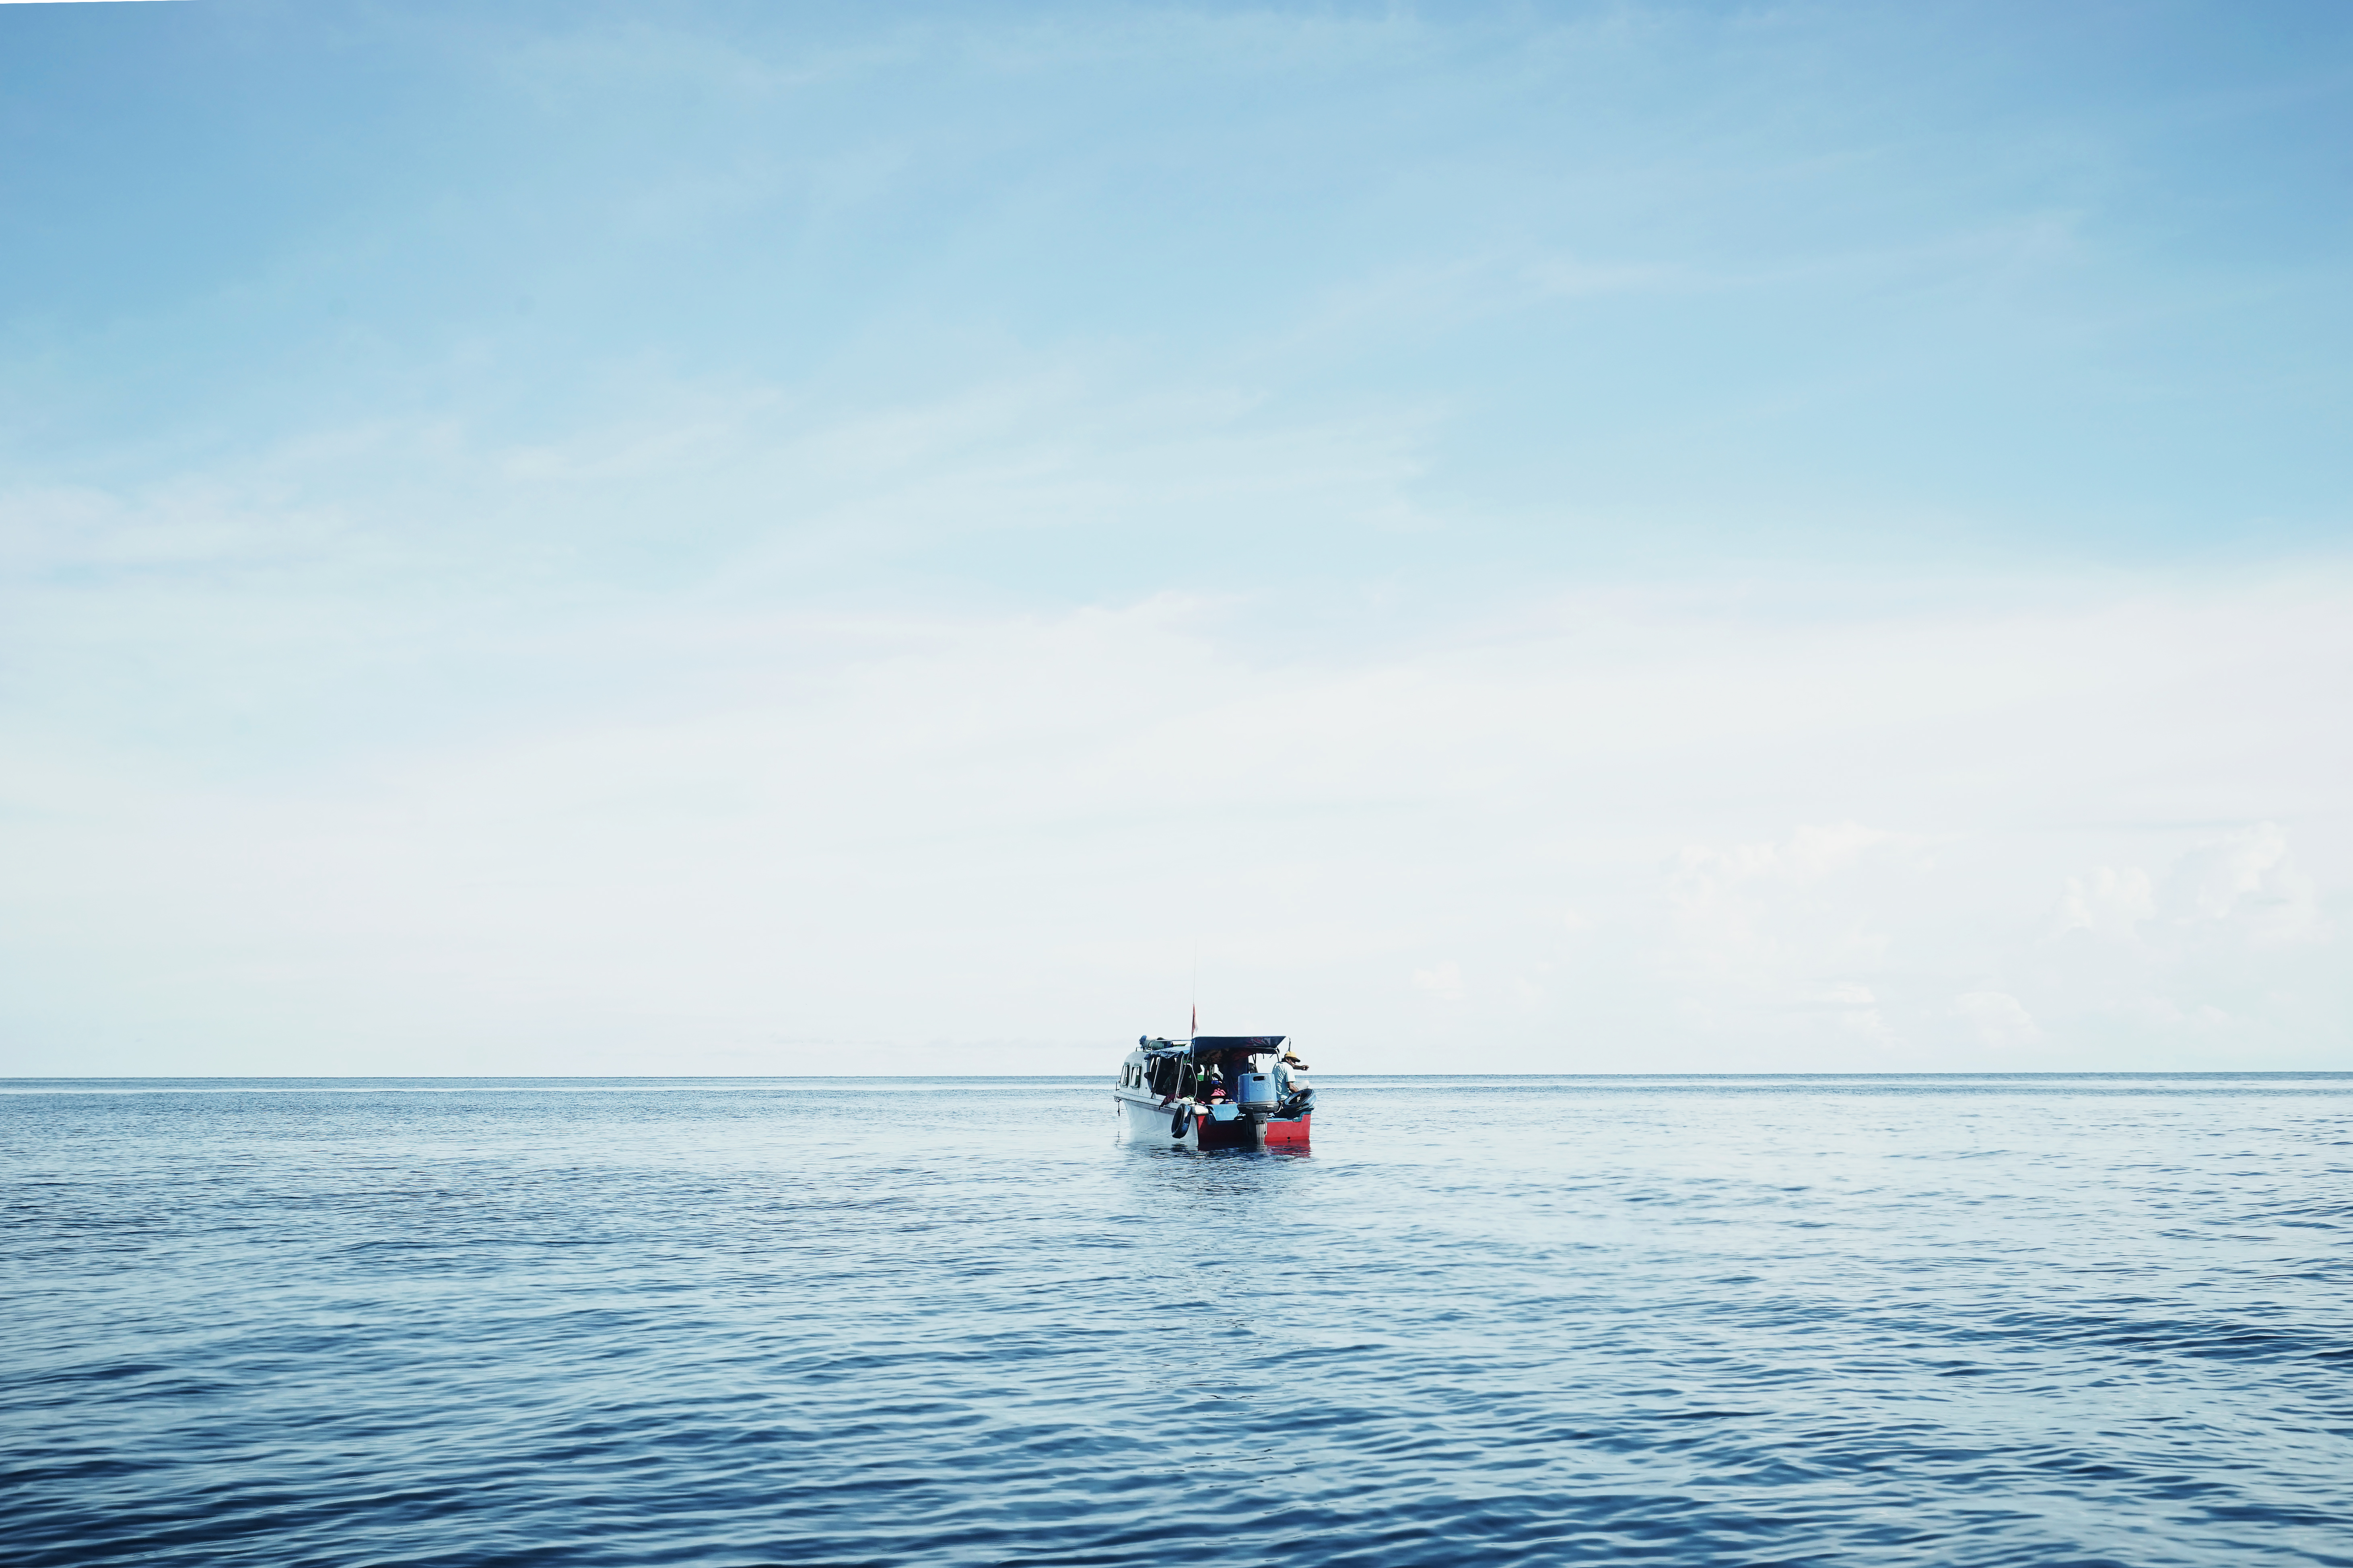
sea, ocean, horizon, boat, lake, vehicle, bay, boating